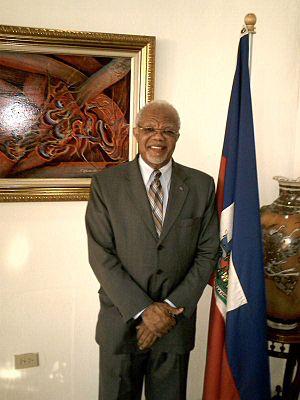
Jean Rénald Clérismé ou Raynald Clérismé, est un homme politique haïtien. Ministre des Affaires étrangères et des Cultes du 9 juin 2006 au 5 septembre 2008.